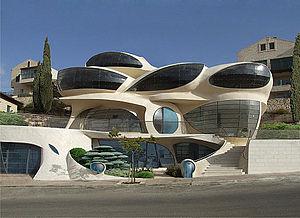
Ephraim Henry Pavie, né à Paris le 29 janvier 1947, est un architecte français. Il exerce alternativement en France et aux États-Unis, puis en Israël. Initialement connu sous le nom Henry Pavie, il s'ajoute le prénom Ephraim lors de sa conversion au judaïsme en 1982. Il se distingue par une tendance marquée à concevoir des ouvrages en voile mince de béton, dont les formes en doubles courbures sont libres et élancées. Son architecture initialement inspirée par l'architecture organique et les coquillages évolue vers le biomorphisme et le néo-futurisme, s'inscrivant, avant le temps des ordinateurs et de la CAO, dans le courant de la blob architecture.